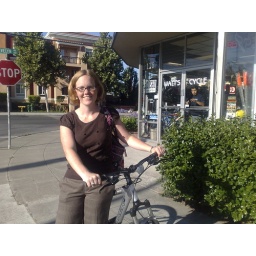
Kari and her first mountain bike from Walt's Cycle in Sunnyvale, CA